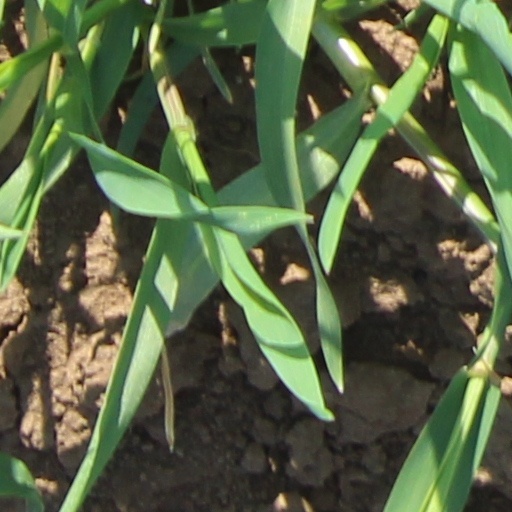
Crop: wheat